1956 Murray River flood

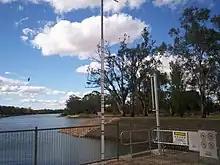
Flood markers at Lock 11, Mildura. The second red marking from the top is where the river reached in 1956.

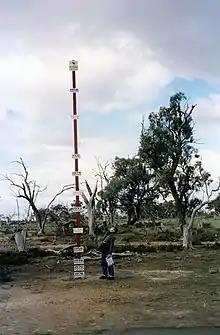
Marker at Banrock Station

In 2006, historic flood markers were erected at Apex Park and the lawns of the Mildura Rowing Club at Mildura, indicating the height the river reached in 1956. Additional markers were to be erected at various locations along the river from Wentworth to Colignan.